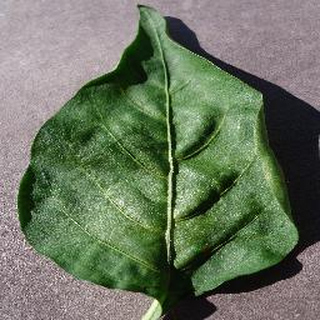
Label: healthy_bell_pepper